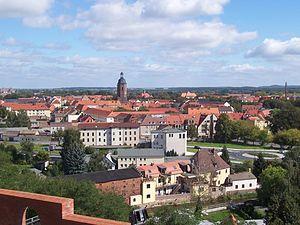
le centre ville d'Eilenburg
Eilenbourg est une ville de Saxe, située dans l'arrondissement de Saxe-du-Nord, dans le district de Leipzig.